What's So Amazing About Grace?

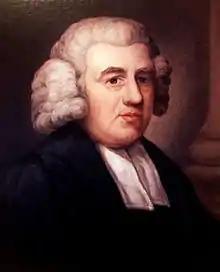
In "The Christian Science Monitor", Karla Vallance calls the book similarly sentimental to the hymn "Amazing Grace" by John Newton "(pictured)".

"What's So Amazing About Grace?" was named Book of the Year by the Evangelical Christian Publishers Association in 1998 when it was chosen by Christian retailers as the title they most enjoyed selling; Yancey's "The Jesus I Never Knew" had received the same award two years earlier. In 1998, "Christianity Today" compared "What's So Amazing About Grace?" to Joel A. Carpenter's "Revive Us Again", writing that both books productively analyze Christian fundamentalism. That year, Karla Vallance's "Christian Science Monitor" review called the book similarly sentimental to John Newton's hymn "Amazing Grace".